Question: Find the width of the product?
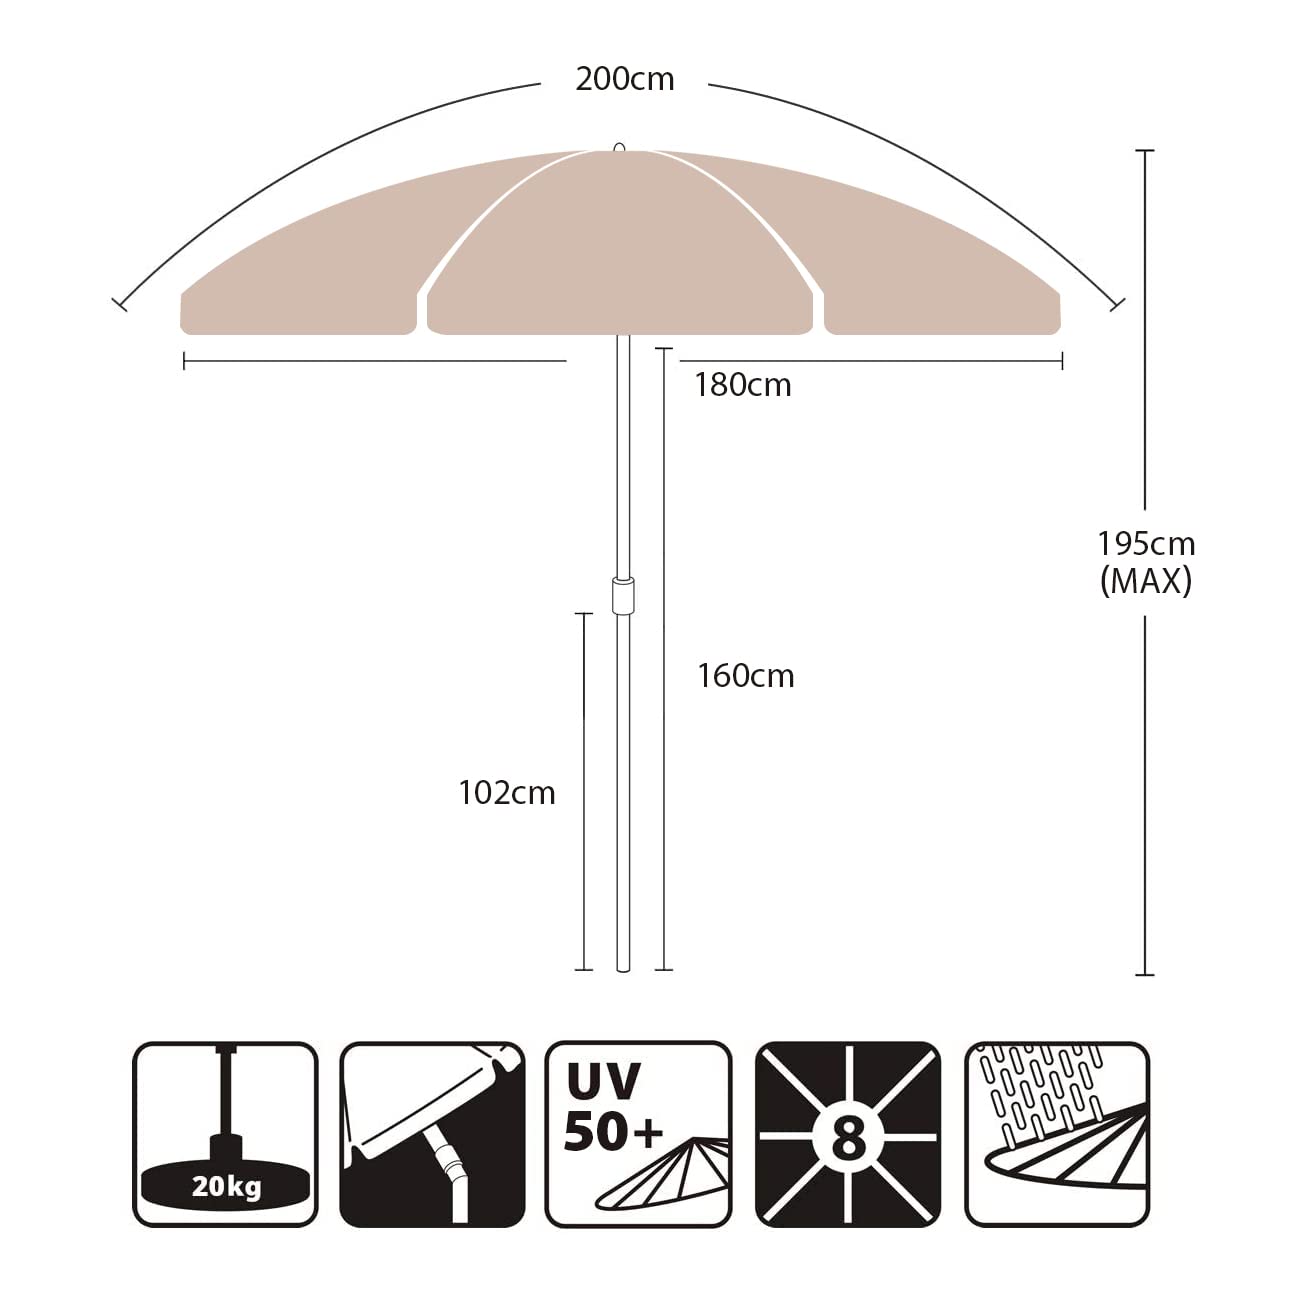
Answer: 180.0 centimetre